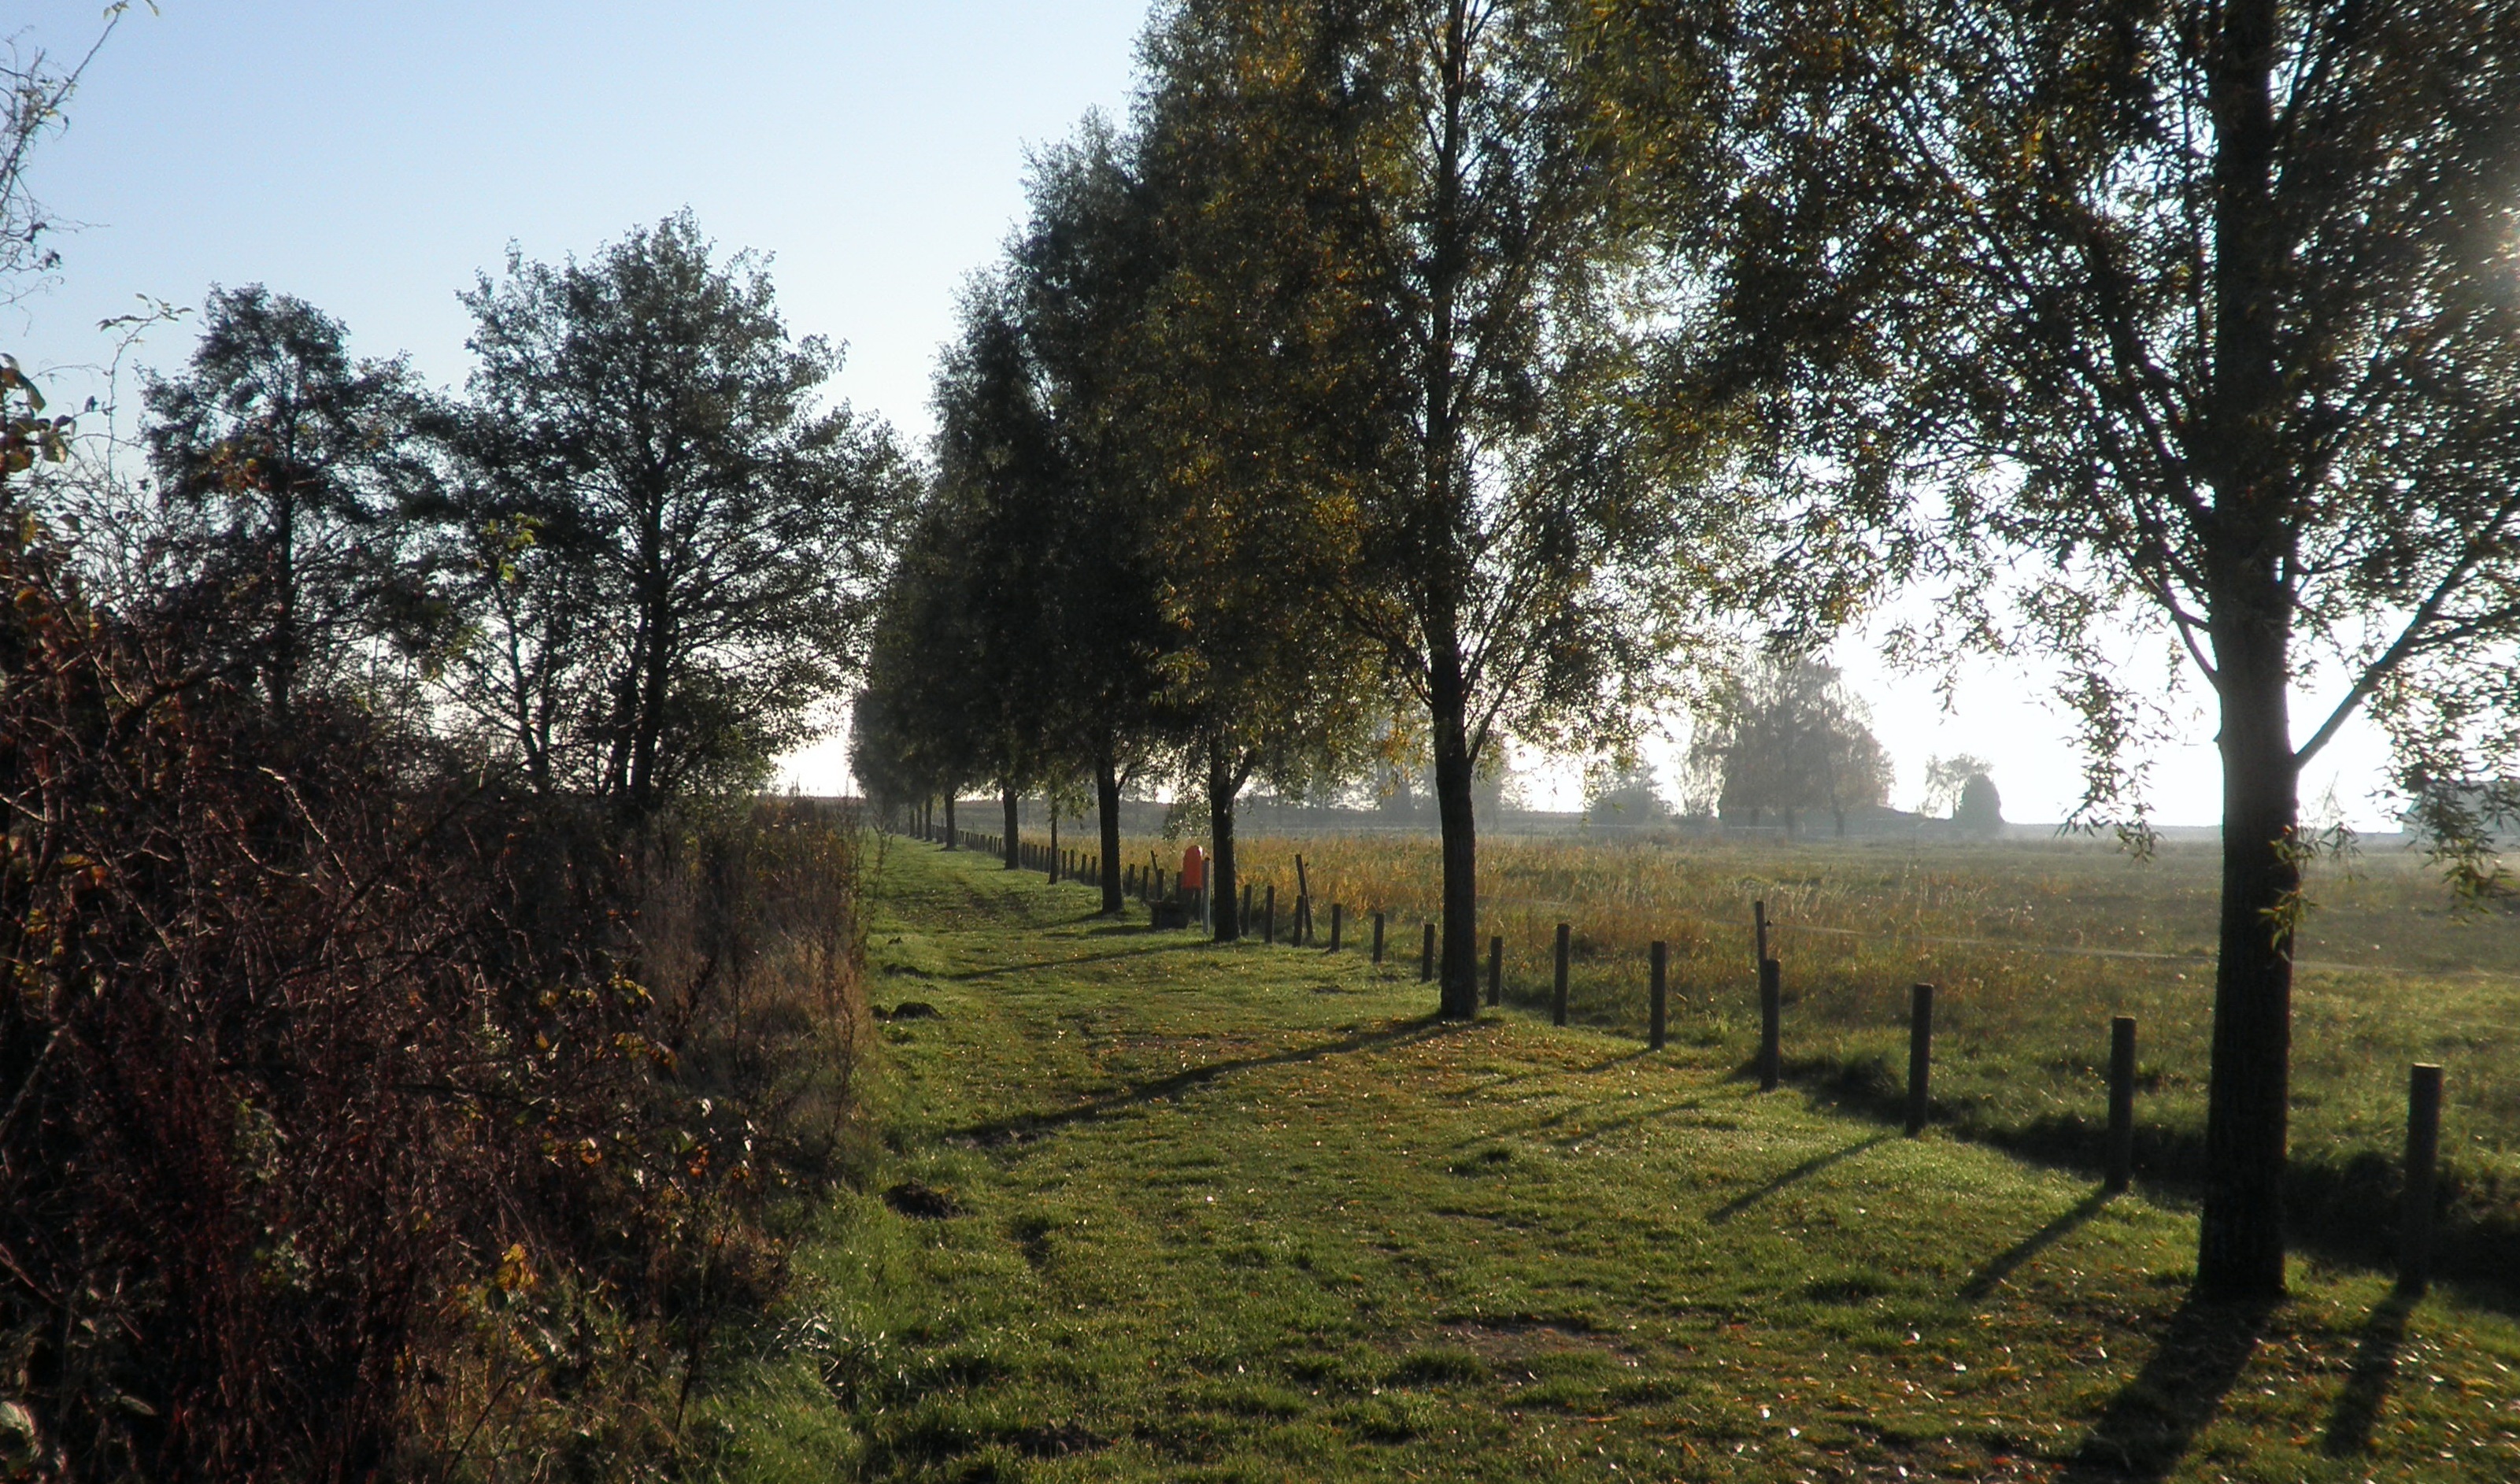
tree, nature, forest, plant, trail, sunlight, perspective, walk, autumn, trees, avenue, plantation, grove, woodland, habitat, away, ecosystem, rural area, green off, natural environment, woody plant